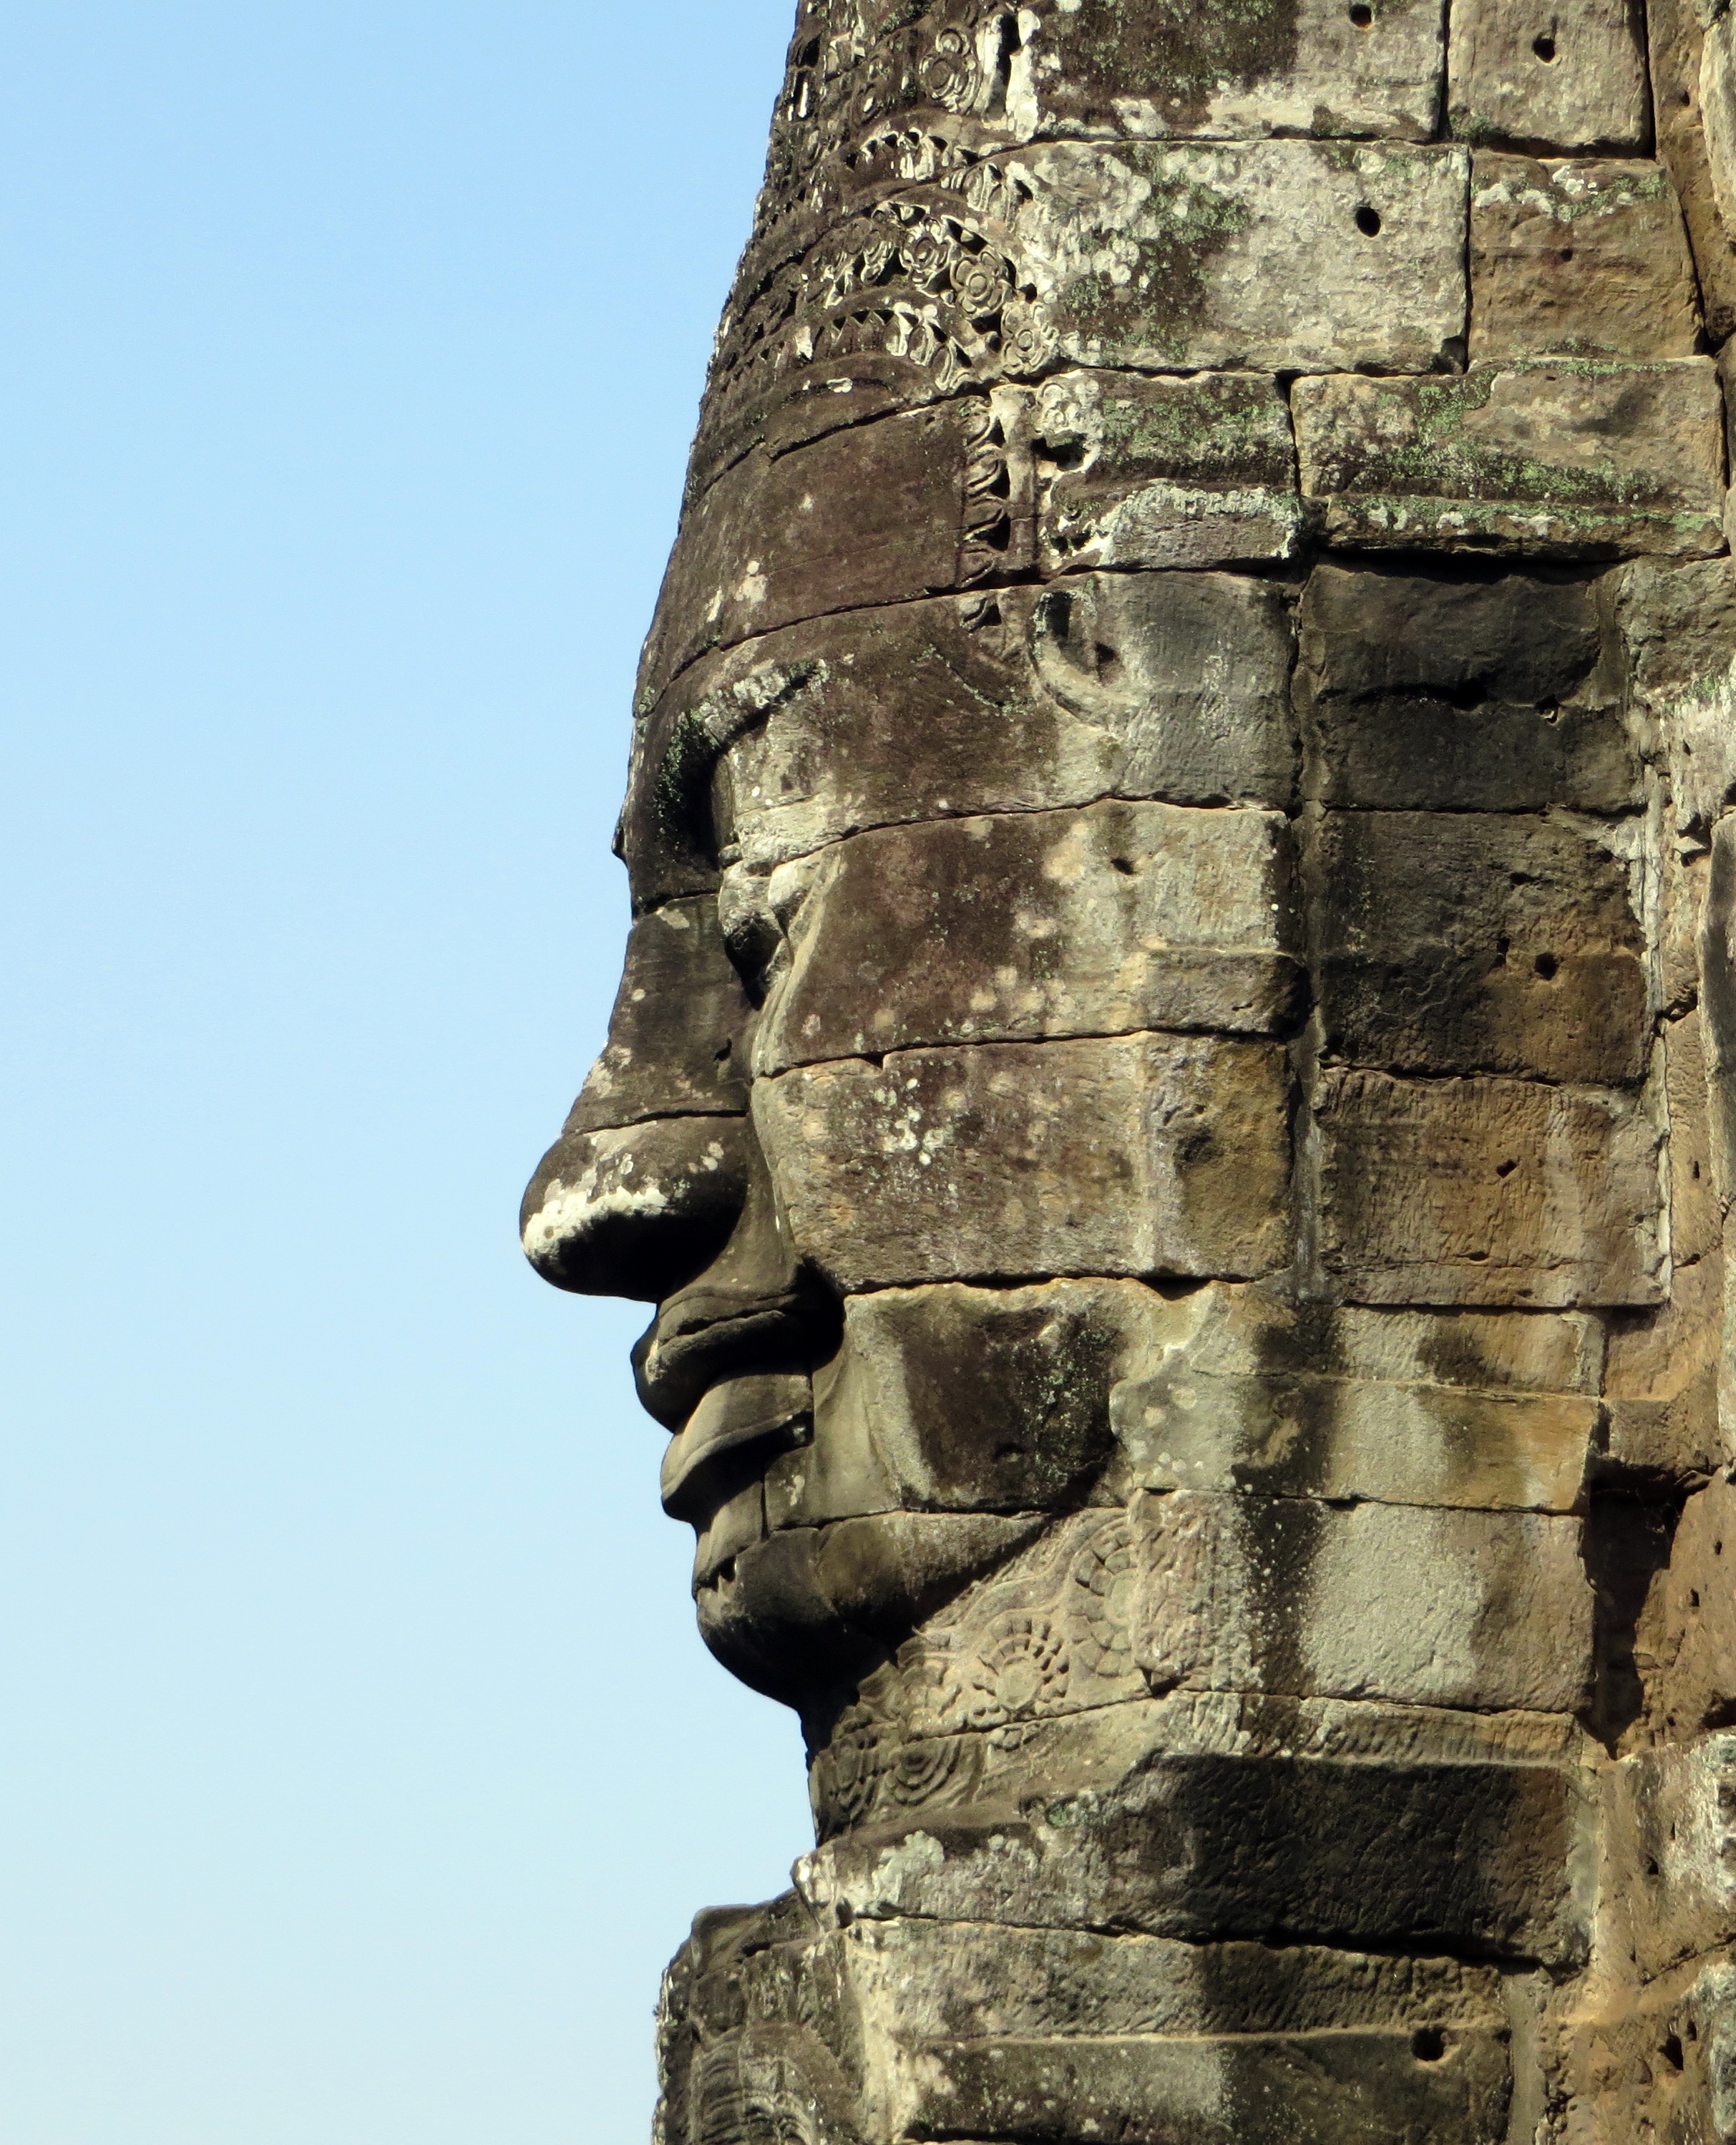
rock, structure, profile, monument, statue, column, religion, landmark, face, sculpture, art, temple, ruins, cambodia, pierre, carving, monolith, angkor, siem reap, archaeological site, bayon, ancient history